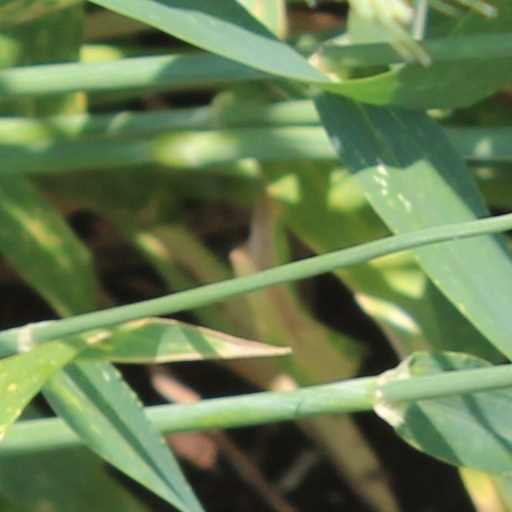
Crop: wheat